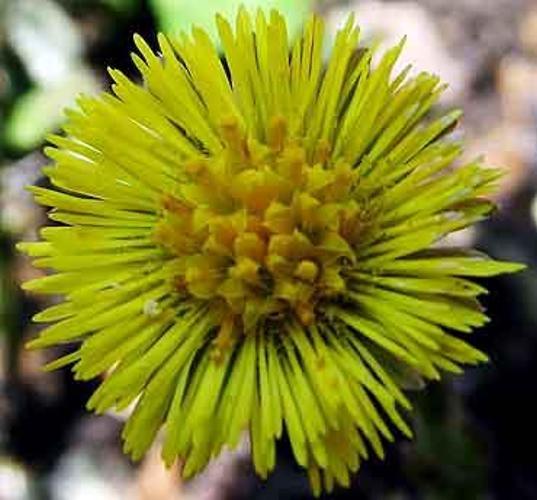
Flower: Coltsfoot